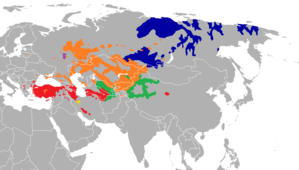
Les langues turques forment une famille d'une trentaine de langues réparties dans une vaste région allant de l'Europe de l'Est à l'ouest de la Chine et de Chypre à la Sibérie. On estime que 200 millions de personnes pratiquent une langue turque comme langue maternelle, et plusieurs dizaines de millions supplémentaires comme seconde langue.
Les langues kiptchak ou turc commun nord-occidental sont une branche des langues turques.